McCormick–International Harvester Company Branch House

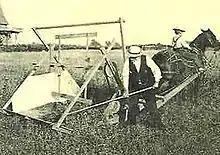
McCormick's reaper in mid-1800s

In 1831 and 1832 Cyrus staged demonstrations of what the family reaper could do near his home. It impressed people on flat land, but did less well on hills. Obed Hussey of Ohio patented a reaper in 1833, which may have pushed Cyrus to patent his in 1834, but instead of rushing to sell, the McCormicks improved their design through the 1830s. Cyrus resumed public demonstrations in 1839 and sold two homemade reapers in 1840 for $110 each. They sold seven more in 1841. In 1843 a competition was held in which Hussey's reaper cut two acres and McCormick's larger reaper cut seven.